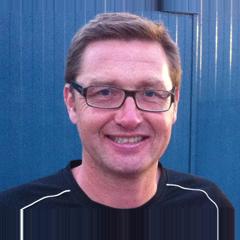
Age: 43